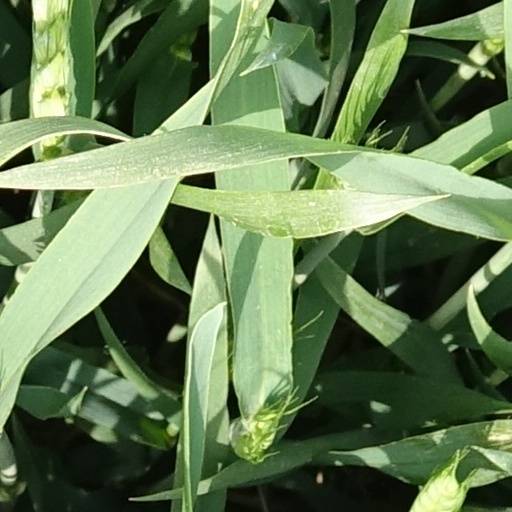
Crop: wheat